Italian diaspora

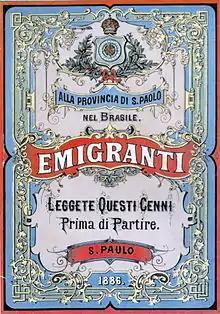
Poster created in 1886 by the Brazilian state of São Paulo, intended for potential Italian emigrants to Brazil

Corfiot Italians (or "Corfiote Italians") are a population from the Greek island of Corfu (Kerkyra) with ethnic and linguistic ties to the Republic of Venice. The origins of the Corfiot Italian community can be found in the expansion of the Italian States toward the Balkans during and after the Crusades. In the 12th century, the Kingdom of Naples sent some Italian families to Corfu to rule the island. From the Fourth Crusade of 1204 onwards, the Republic of Venice sent many Italian families to Corfu. These families brought the Italian language of the Middle Ages to the island. When Venice ruled Corfu and the Ionian islands, which lasted during the Renaissance and until the late 18th century, most of the Corfiote upper classes spoke Italian (or specifically Venetian in many cases), but the mass of people remained Greek ethnically, linguistically, and religiously before and after the Ottoman sieges of the 16th century. Corfiot Italians were mainly concentrated in the city of Corfu, which was called "Città di Corfu" by the Venetians. More than half of the population of Corfu city in the 18th century spoke the Venetian language. The re-emergence of Greek nationalism, after the Napoleonic era, contributed to the gradual disappearance of the Corfiot Italians. Corfu was ultimately incorporated into the Kingdom of Greece in 1864. The Greek government abolished all Italian schools in the Ionian islands in 1870, and as a consequence, by the 1940s there were only 400 Corfiote Italians left. The architecture of Corfu City still reflects its long Venetian heritage, with its multi-storied buildings, its spacious squares such as the popular "Spianada" and the narrow cobblestone alleys known as "Kantounia".